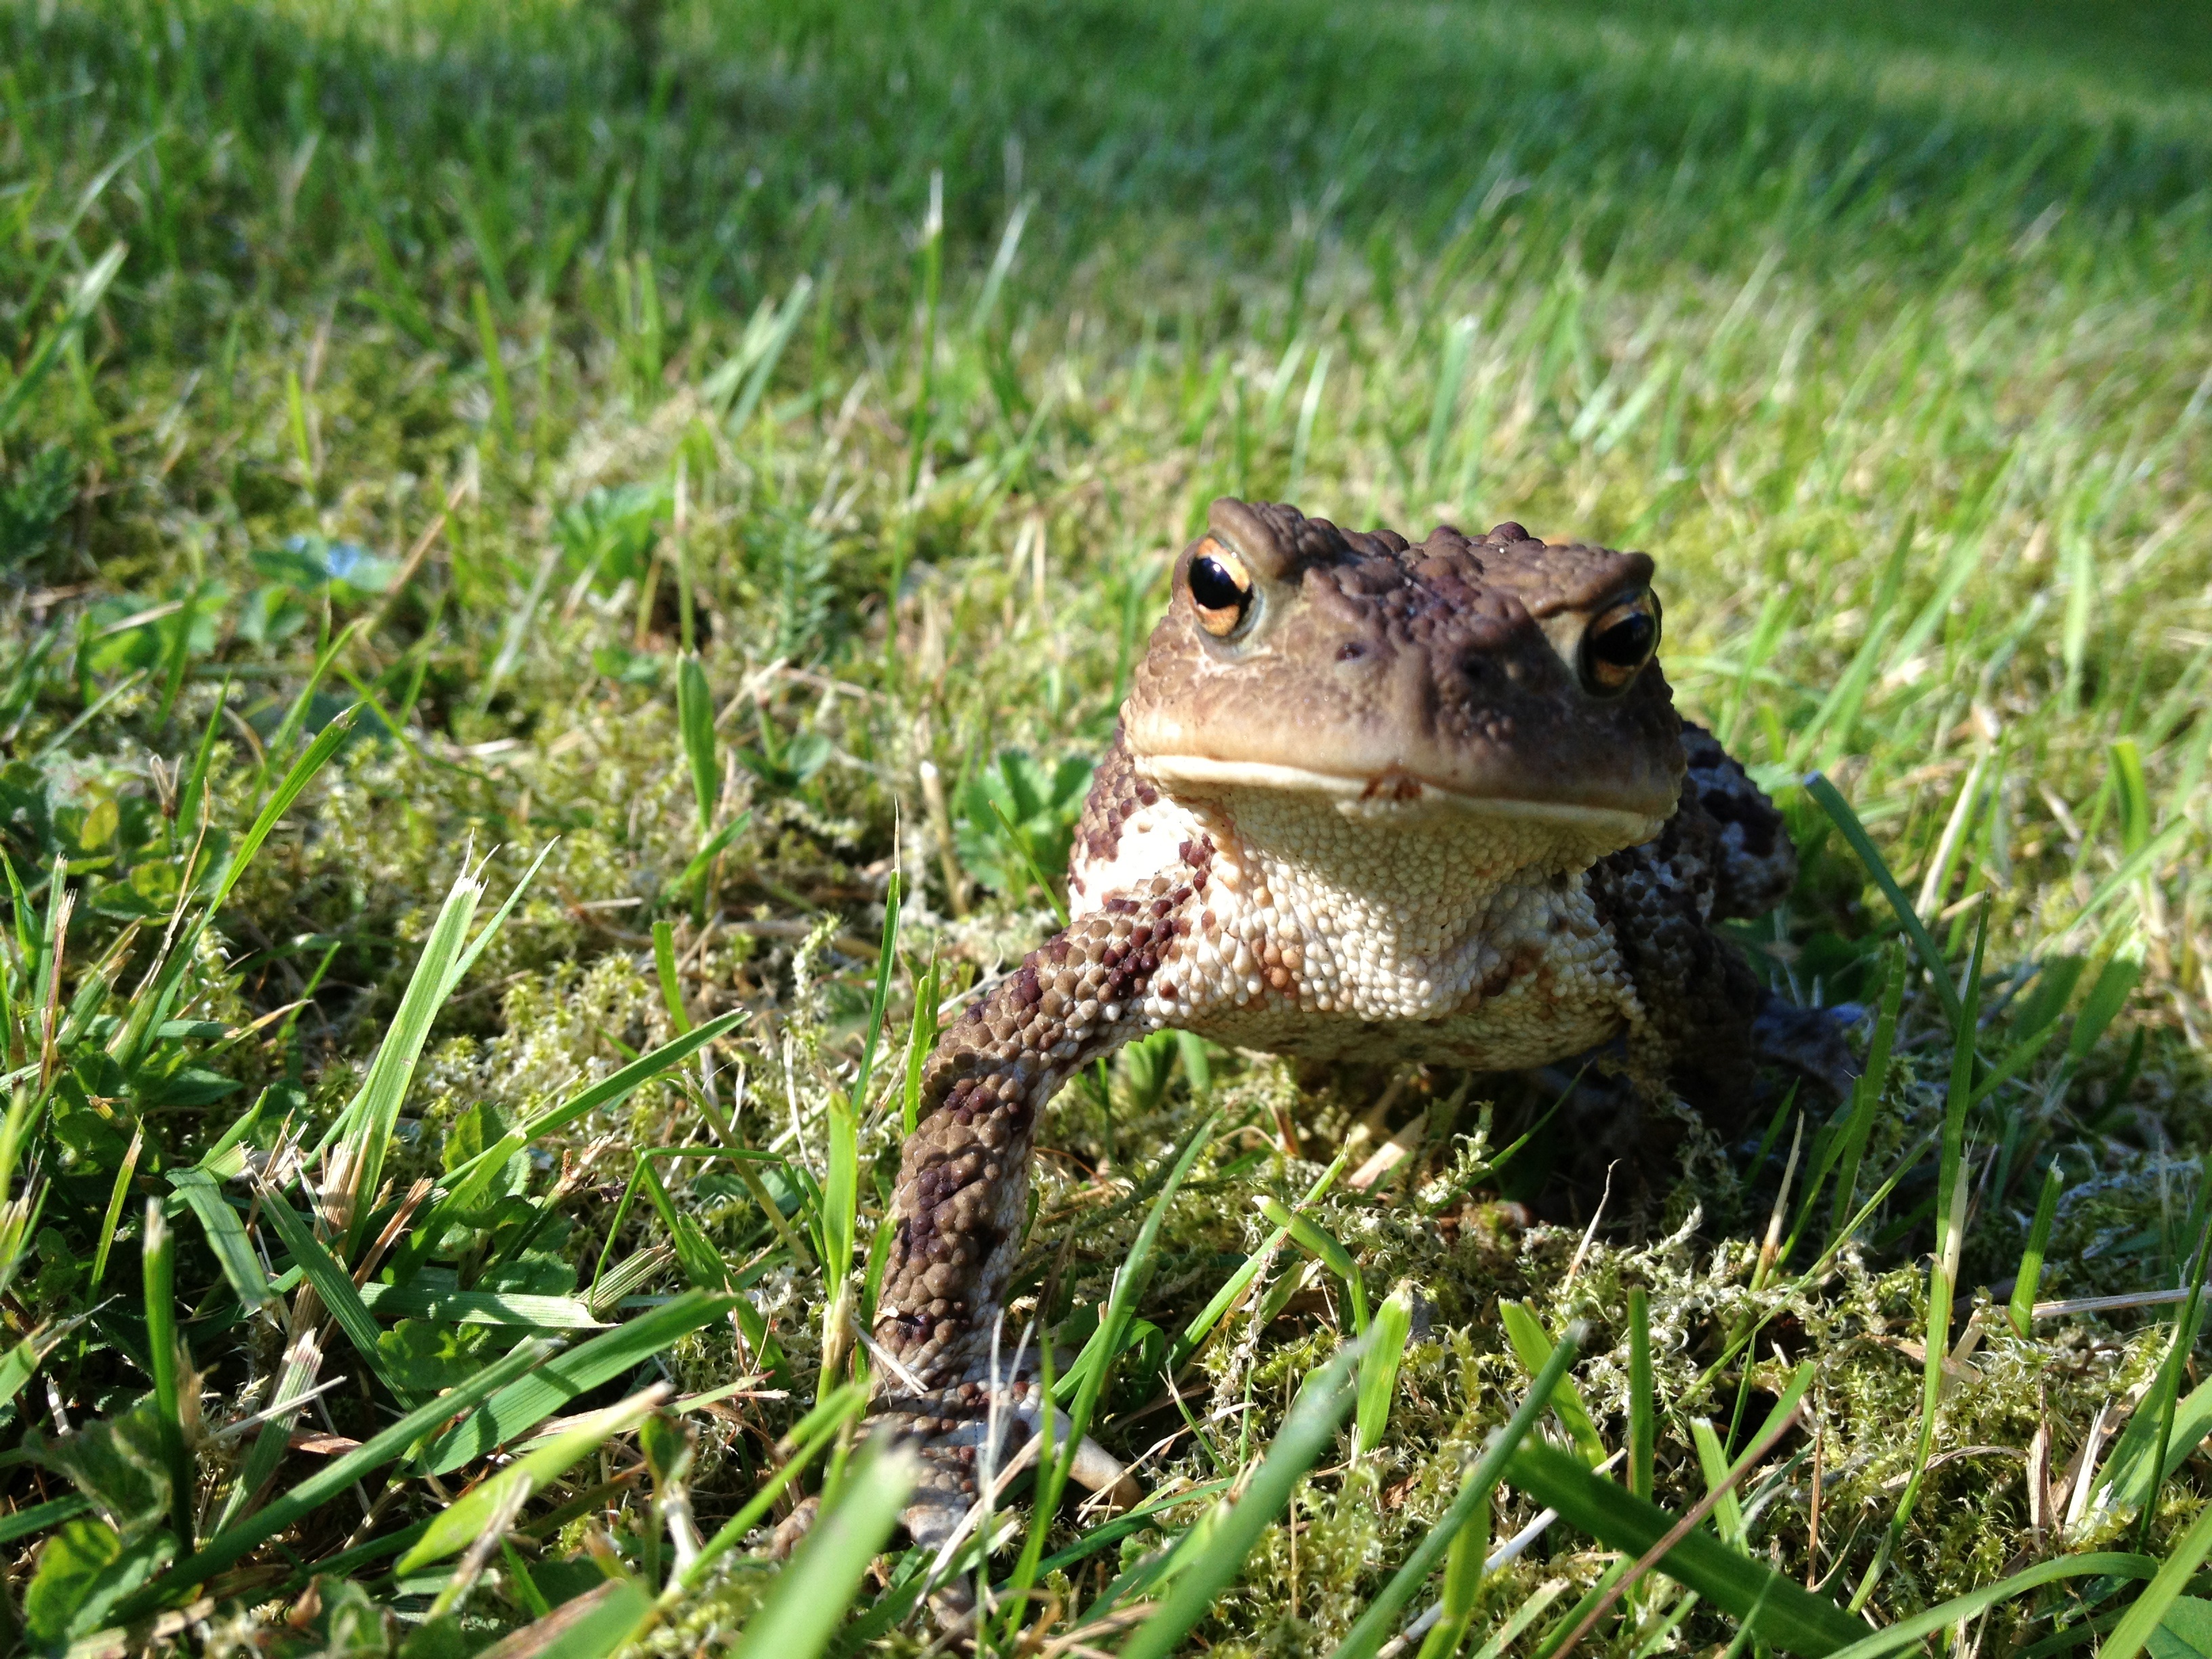
grass, wildlife, green, frog, toad, amphibian, fauna, vertebrate, ranidae